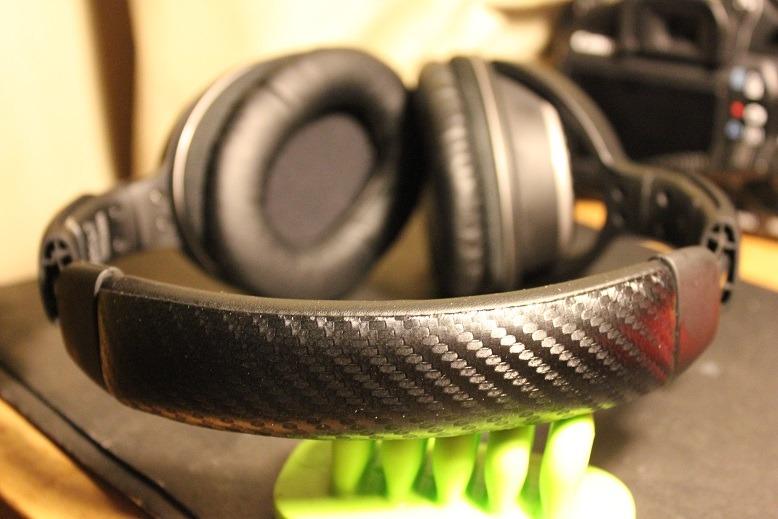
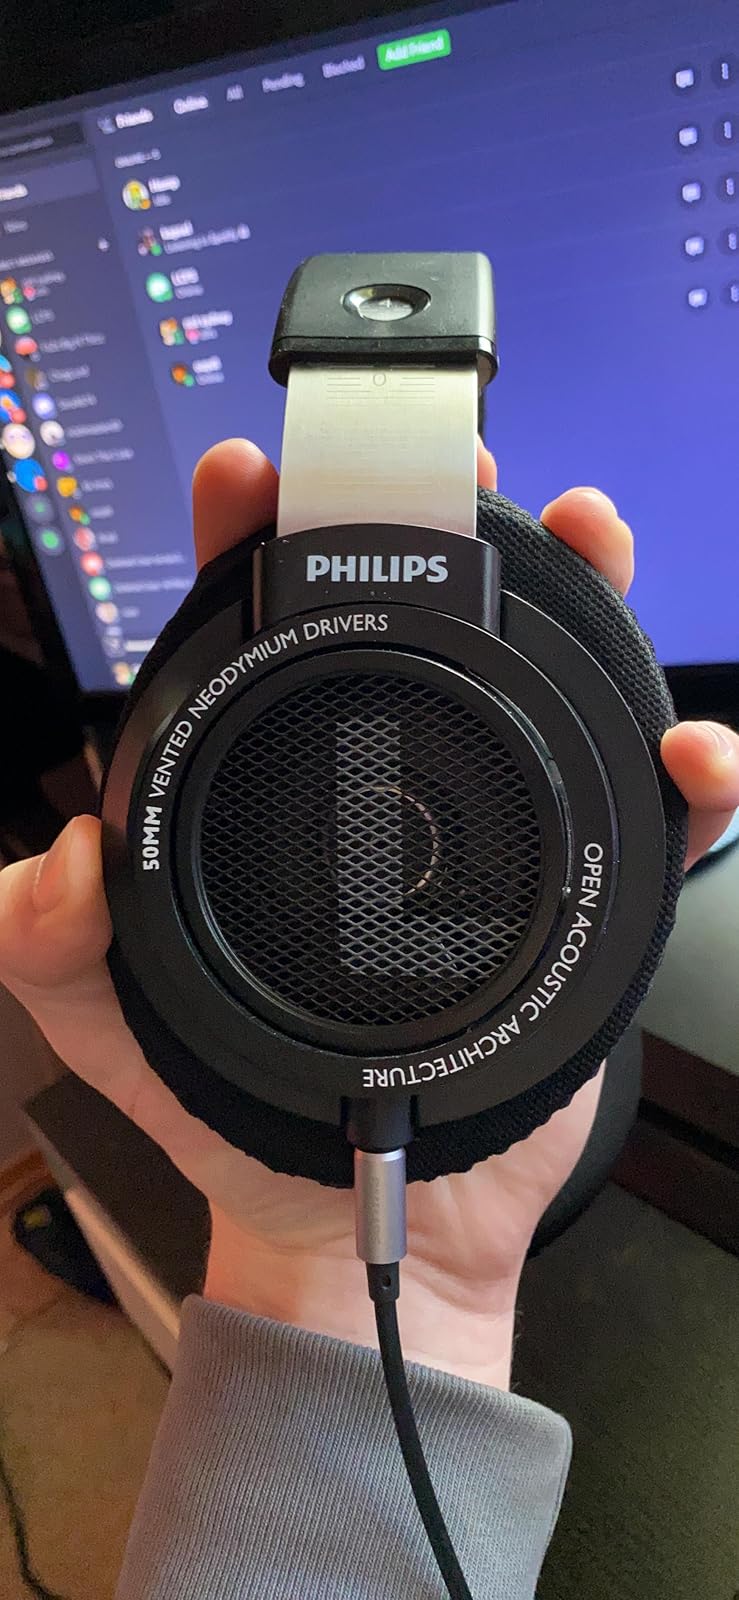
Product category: headphones
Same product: no